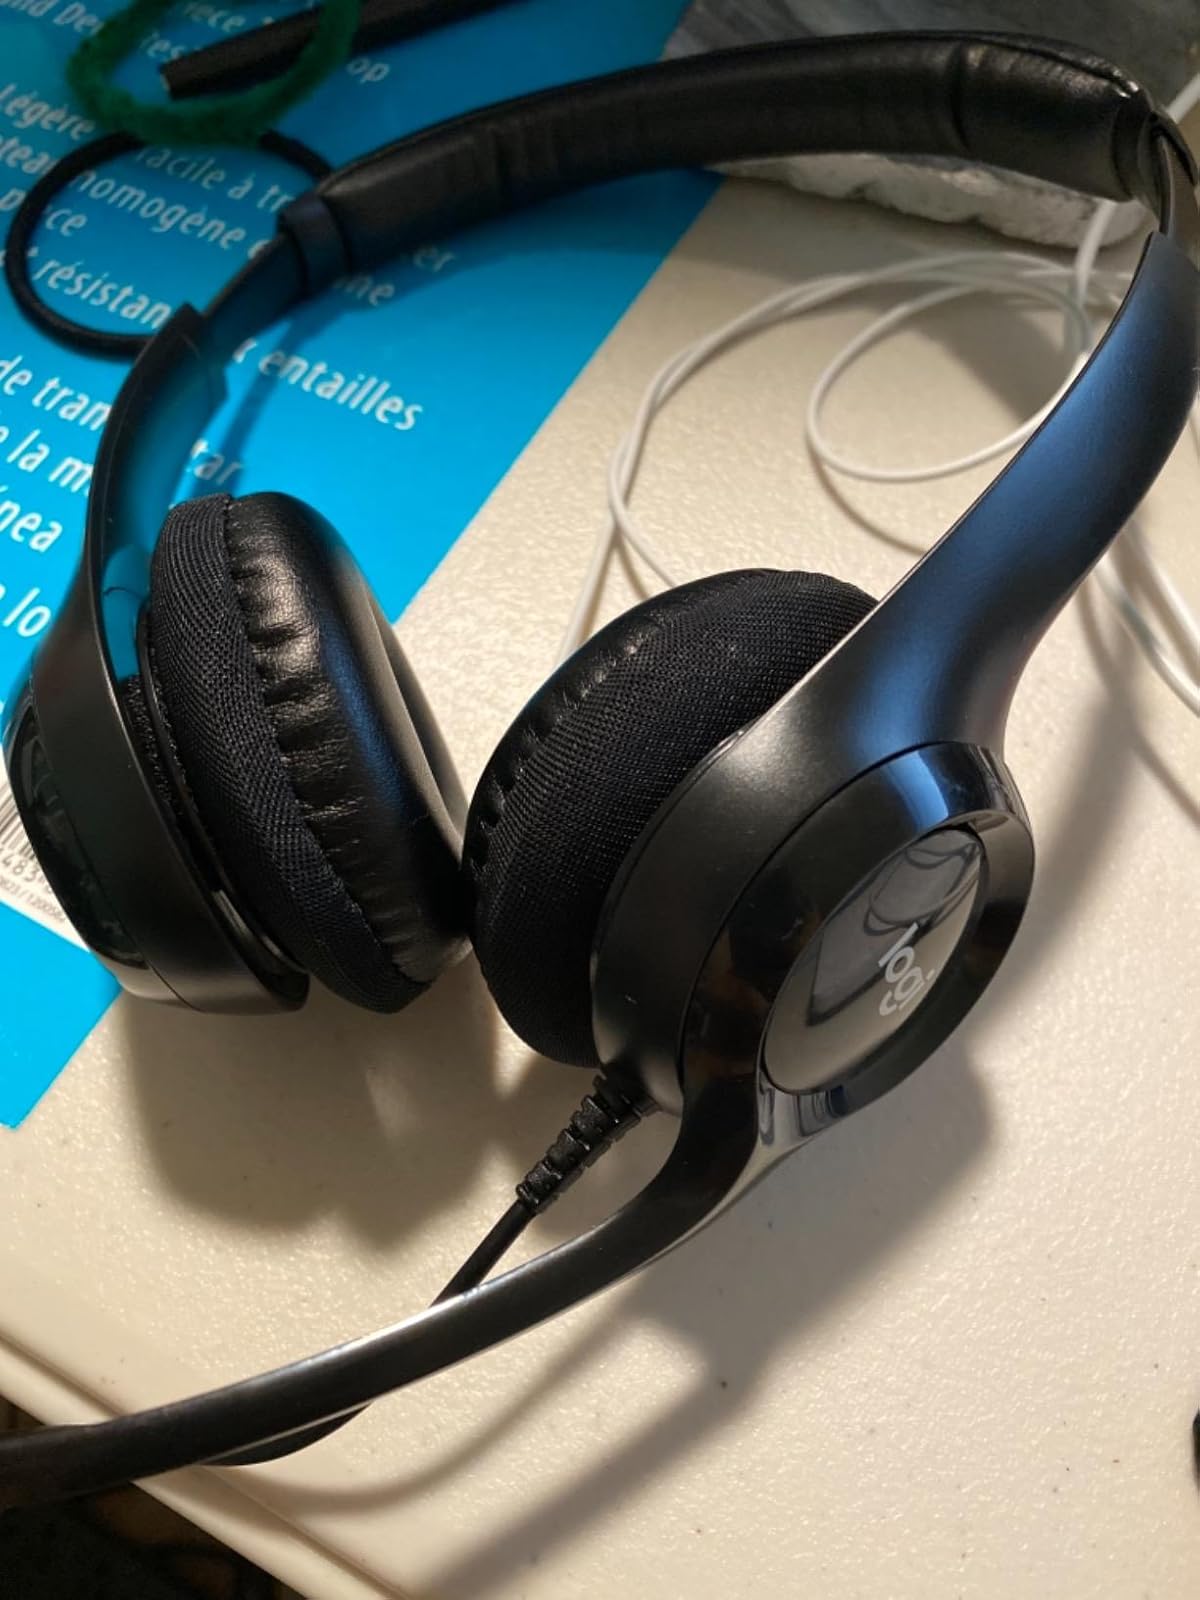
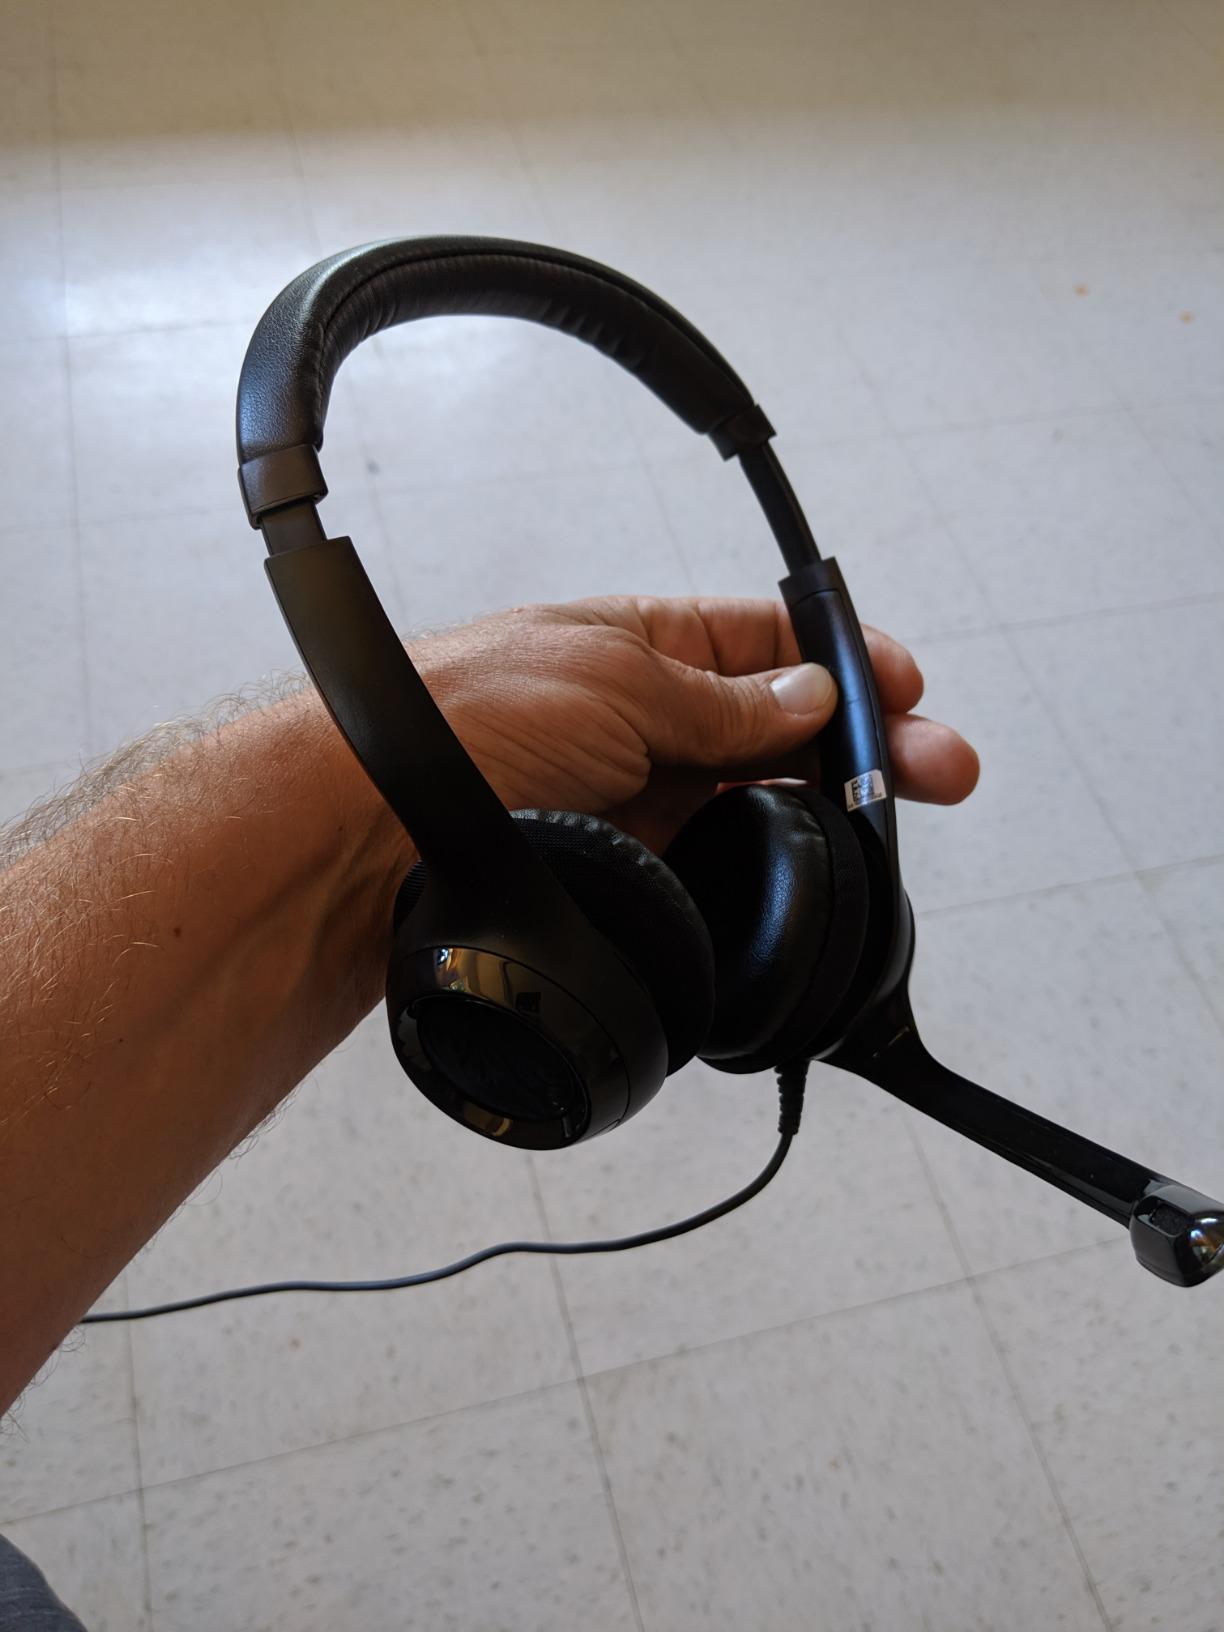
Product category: headphones
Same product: yes